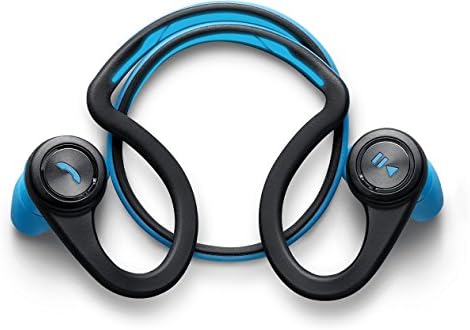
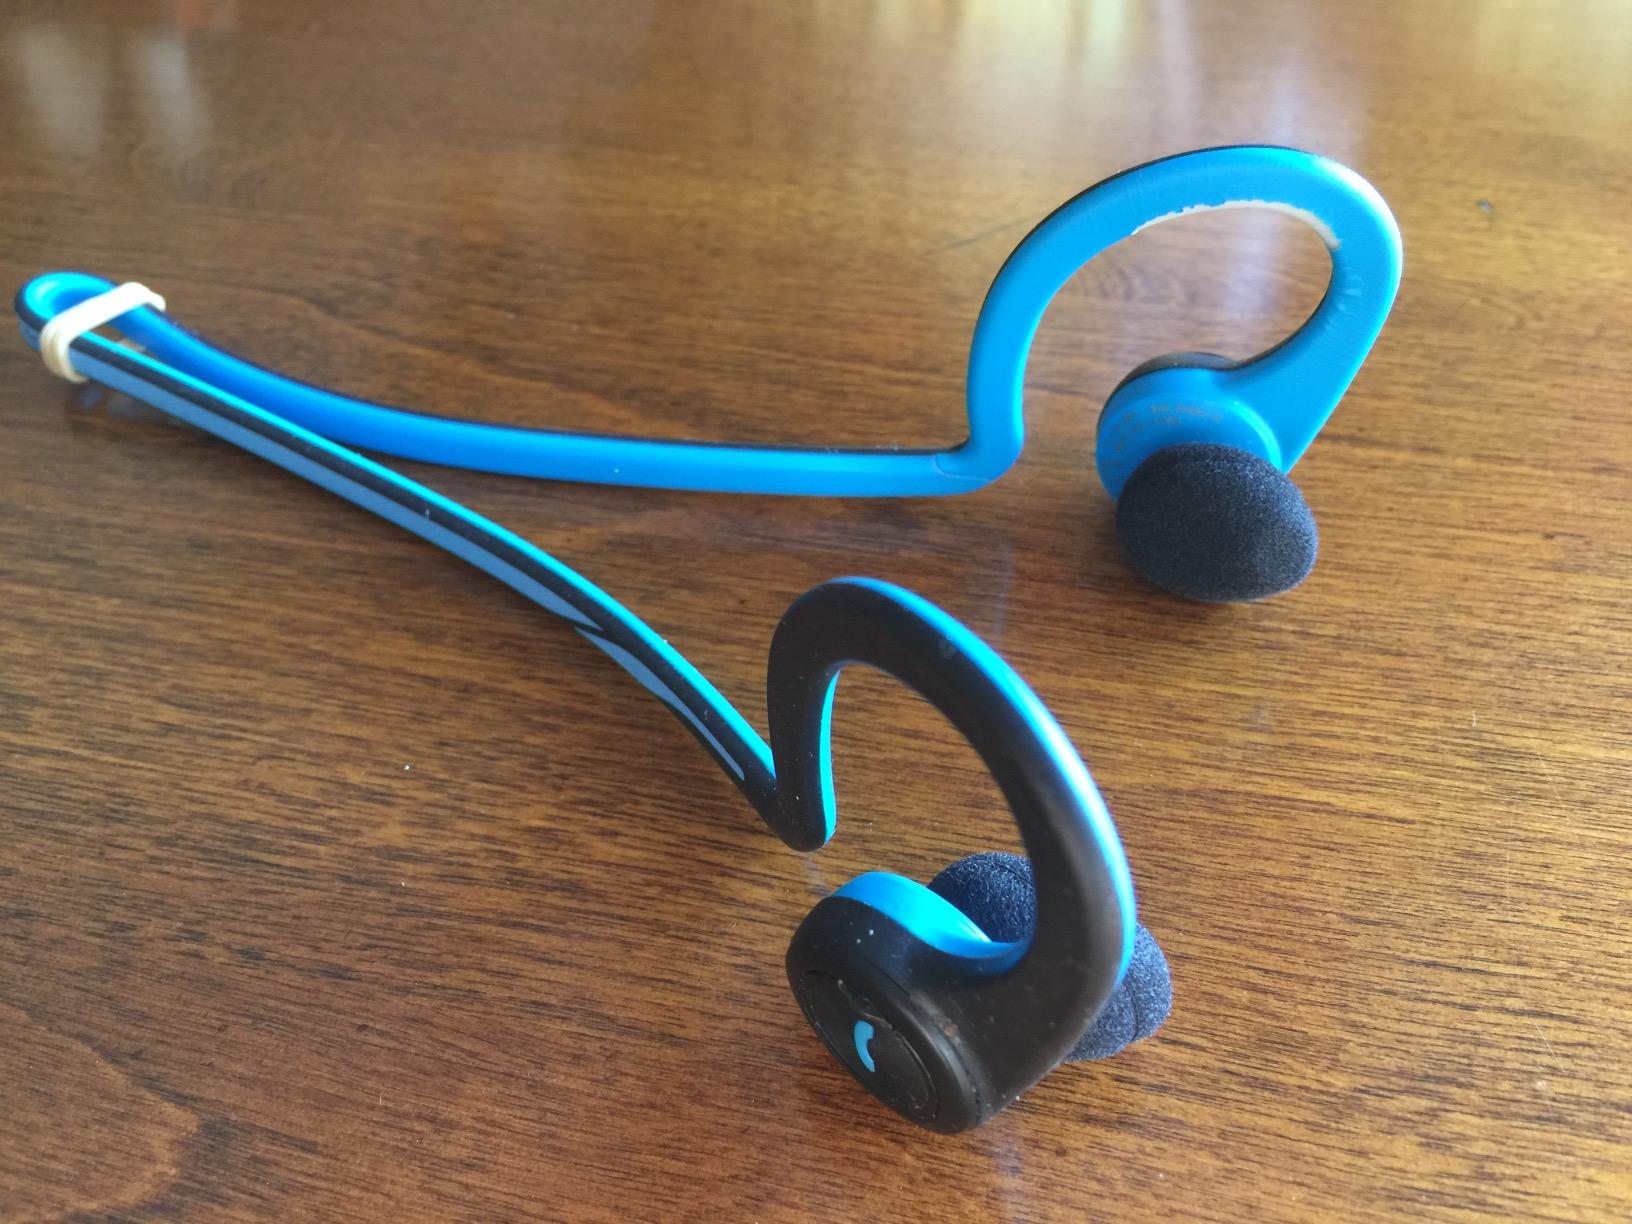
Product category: headphones
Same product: yes